Baby Steps

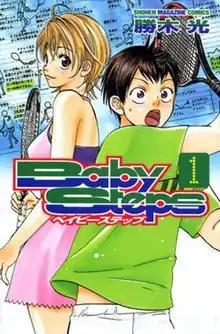
First volume cover, featuring Eiichirō Maruo and Natsu Takasaki

is a Japanese manga series by Hikaru Katsuki. It was serialized in Kodansha's manga magazine "Weekly Shōnen Magazine" from October 2007 to November 2017, with its chapters collected in 47 volumes. The story is centered on Eiichirō Maruo, a first year honor student who one day decides that he is lacking exercise. He then joins the Southern Tennis Club (STC) where he begins his tennis journey.